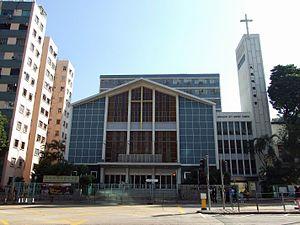
L'Alliance baptiste mondiale est la principale dénomination chrétienne évangélique baptiste dans le monde. La dénomination recenserait 47 000 000 de personnes en 2020. Son siège est à Falls Church, dans la région métropolitaine de Washington, en Virginie, aux États-Unis. Son dirigeant est l’Argentin Tomás Mackey.